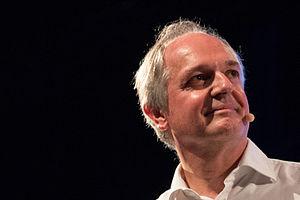
Paulus Gerardus Josephus Maria Polman, né le 11 juillet 1956 à Enschede, est un industriel néerlandais.